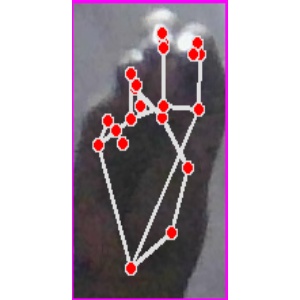
अक्षर: ङ